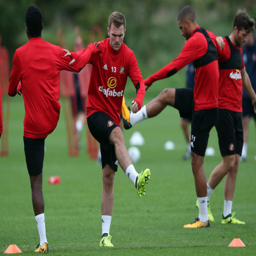
soccer player during a training session .